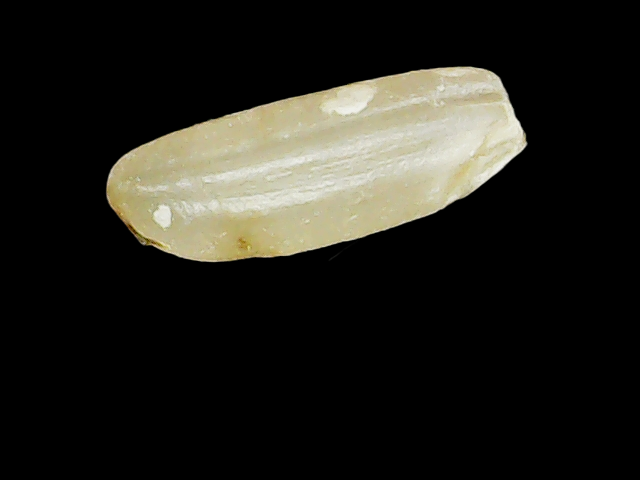
Rice variety: Binadhan12